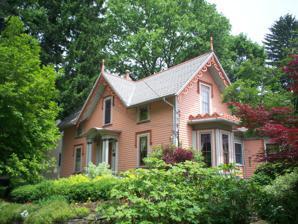
Building: Charles Kent House
Country: United States of America
Year built: 1843
Historic house in Ohio, United States United States historic place Charles Kent House U.S. National Register of Historic Places Charles Kent House in 2009 Location in the state of Ohio Show map of Ohio Charles Kent House (the United States) Show map of the United States Location 125 North Pearl Street Kent, Ohio Coordinates 41°9′16″N 81°21′55″W / 41.15444°N 81.36528°W / 41.15444; -81.36528 Built 1843 Architect James Clark Architectural style Gothic Revival Greek Revival Carpenter Gothic NRHP reference No. 78002174 Added to NRHP February 23, 1978 The Charles Kent House , also known as the Palmer House , is a historic structure in Kent, Ohio , United States.  It has been listed on the National Register of Historic Places since February 23, 1978.  An example of Gothic Revival architecture , the house also features elements of the Greek Revival and Carpenter Gothic architectural styles.   It is  at 125 North Pearl Street in central Kent, immediately north of the West Main Street District .  It was built in 1843 as the home of Charles Kent, son of Zenas Kent and brother of Marvin Kent , the namesake of the city of Kent.  In 1909 it was moved by owner Henry Green 150 feet (46 m) north of its original location along West Main Street to the site on North Pearl Street. Martin L. Davey , who would later serve as mayor of Kent, followed by U.S. Representative, and eventually as Governor of Ohio , persuaded the owner to move the house to avoid demolition. Owned for many years by Dr. Maurice and Louisa Palmer, it also was known as Palmer House when it was listed on the National Register. It was painted white with blue shutters. The present color scheme was changed following its sale by the Palmer estate in the early 2000s. See also History of Kent, Ohio National Register of Historic Places listings in Portage County, Ohio References